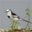
Label: bird